A Faun Teased by Children

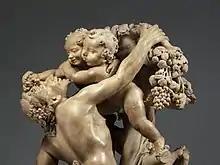
Closer view of the faces of the Faun and two of the Children.

Both satyrs and fauns have pointed ears, small tails, and comparable facial features but satyrs also have the legs of a goat. Because the figure in this sculpture does not have the legs of a goat, it is formally characterized as a faun. Similarly, the three children, who could be confused for cupids, lack wings and are thus formally characterized as putti. This sculpture is characterized as a bacchic group because of the presence of the lion’s pelt hanging over the lower rear branch and the panther on the ground. These two objects are symbolic of the god of wine, Bacchus. Bacchic groups like this one were not uncommon in early seventeenth-century Rome and Florence.